Ptolemy X Alexander I

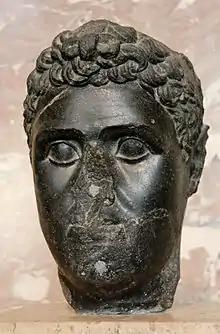

Ptolemy X Alexander I ("Ptolemaĩos Aléxandros") was the Ptolemaic king of Cyprus from 114 BC until 107 BC and of Egypt from 107 BC until his death in 88 BC. He ruled in co-regency with his mother Cleopatra III as Ptolemy Philometor Soter until 101 BC, and then with his niece and wife Berenice III as Ptolemy Philadelphus. He was a son of Ptolemy VIII and Cleopatra III, and younger brother of Ptolemy IX. His birth name was probably Alexander.